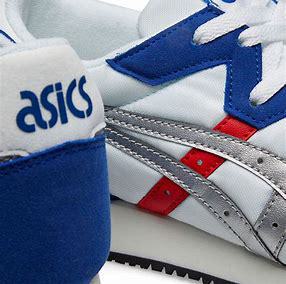
Brand: Asics
Model: Tarther OG